Answer in natural language. Considering the relative positions, where is simple wooden bench with respect to Window? Choose between the following options: left or right
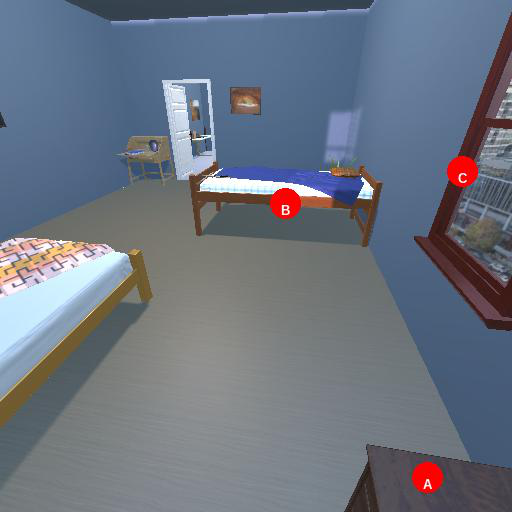
<answer>left</answer>